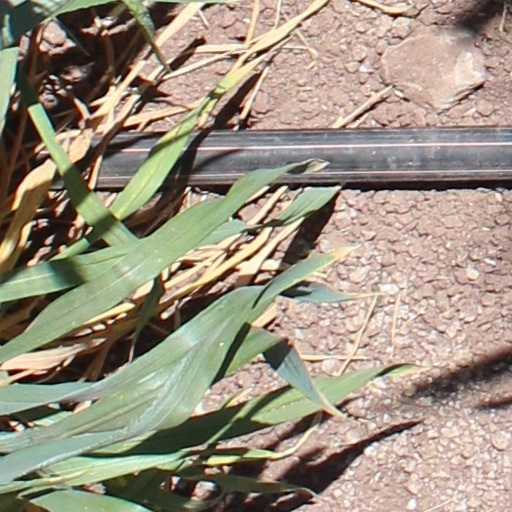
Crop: wheat